Rail transport in Denmark

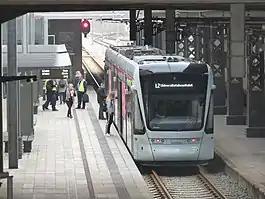
Tram on the Aarhus light rail system in January 2018, one month after the opening of the system

Urban rail transport in Denmark currently consists of one metro system in Copenhagen, two light rail systems in Aarhus and Odense and two commuter rail systems, the S-Train in Copenhagen and the Aalborg Commuter Rail. The three largest cities of Copenhagen, Aarhus and Odense had tram networks in the 19th and 20th century, with the last tram line in Copenhagen being closed in 1972 when trams were replaced by buses and private cars, because they were considered an outdated form of transportation. the Greater Copenhagen Light Rail are the third light rail system in Denmark after Aarhus in 2017 and Odense in 2022 and is currently under construction and is expected to open in 2025.